Skopje

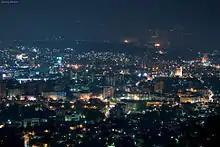
Panorama of Skopje at night

The largest stadium remains Toše Proeski Arena. The stadium, built in 1947 and named until 2008, City Stadium Skopje experienced a total renovation, begun in 2009 to meet the standards of FIFA. Fully renovated the stadium contains 33,460 seats, and a health spa and fitness area. The Boris Trajkovski Sports Center is the largest sports complex in the country with 6,250 seats. It was opened in 2008 and named after former president Boris Trajkovski, who died in 2004. It includes rooms dedicated to handball, basketball, and volleyball, a bowling alley, a fitness area, and an ice hockey court. Its main hall, which regularly hosts concerts, holds around 10,000 people.